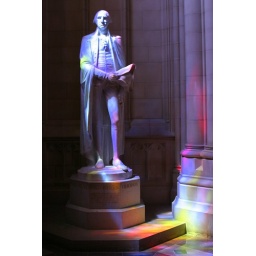
Statue of George Washington bathed in light from a stained glass window in the National Cathedral. Washington, DC, July 2005